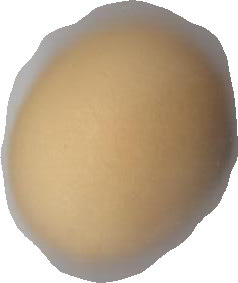
Variety: Dega